South Pacific (musical)

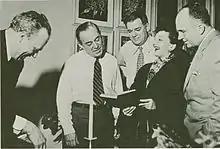
From left: Logan, Rodgers, Hammerstein, Martin and Michener

"South Pacific" opened on Broadway on April 7, 1949, at the Majestic Theatre. The advance sale was $400,000, and an additional $700,000 in sales was made soon after the opening. The first night audience was packed with important Broadway, business, and arts leaders. The audience repeatedly stopped the show with extended applause, which was sustained at length at the final curtain. Rodgers and Hammerstein had preferred, in the past, not to sponsor an afterparty, but they rented the St. Regis Hotel's roof and ordered 200 copies of "The New York Times" in the anticipation of a hit. "Times" critic Brooks Atkinson gave the show a rave review.